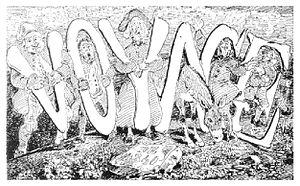
Page de titre de Voyage de 1840
Rodolphe Töpffer, né à Genève le 31 janvier ou le 1ᵉʳ février 1799 et mort dans cette même ville le 8 juin 1846, est un pédagogue, écrivain, politicien et auteur de bande dessinée suisse, considéré comme le créateur et le premier théoricien de cet art.